Cape Chidley

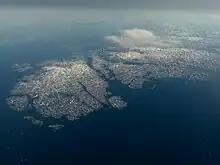
Killiniq Island. Cape Chidley is located in the upper left quadrant

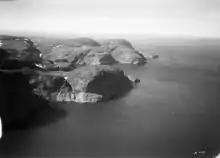
Aerial view of coastal cliffs of Cape Chidley, Cabot Island in the background with Button Islands visible in distance

Sometimes spelled "Cape Chudleigh", Cape Chidley is on the short boundary between the province of Newfoundland and Labrador and the territory of Nunavut on Killiniq Island. It forms the northernmost point of Labrador.